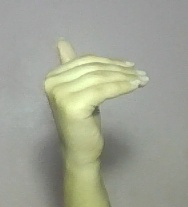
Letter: khaa